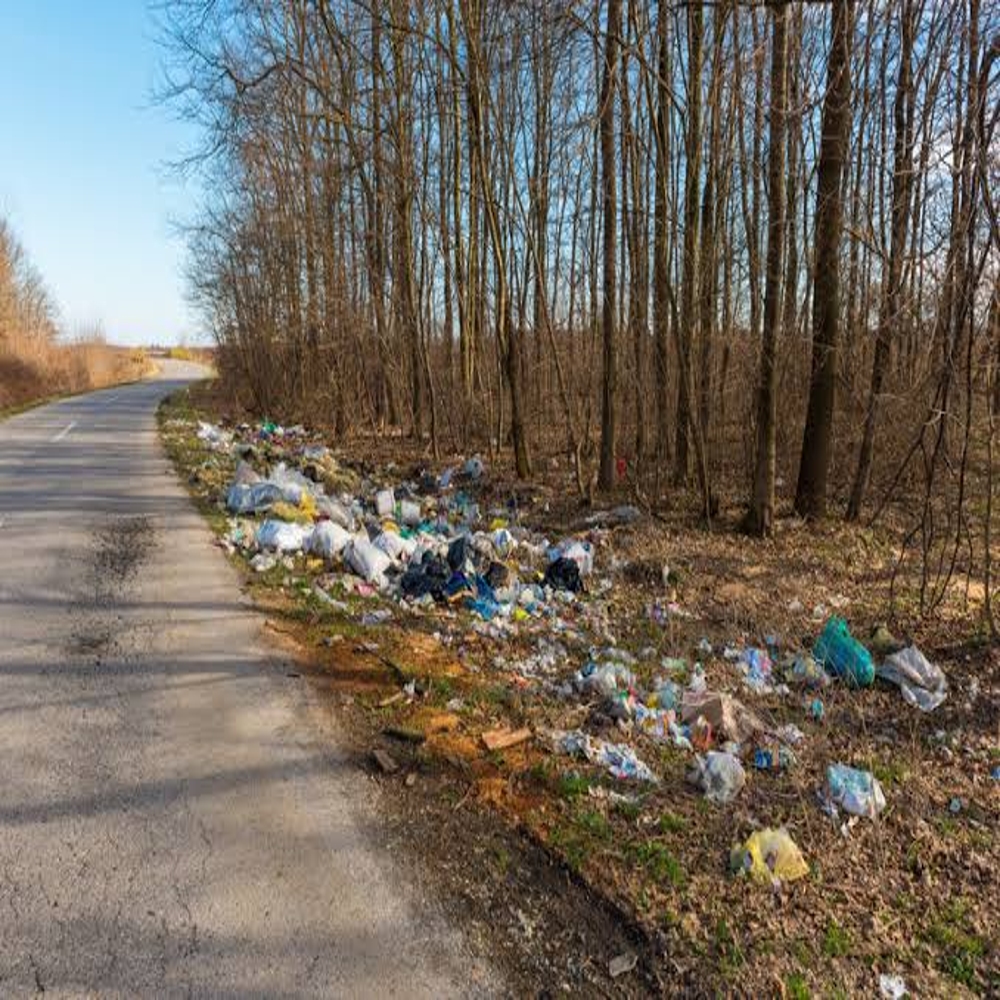
Body of water present: no
Land polluted: yes
Water polluted: no
Pollution percentage: 20%